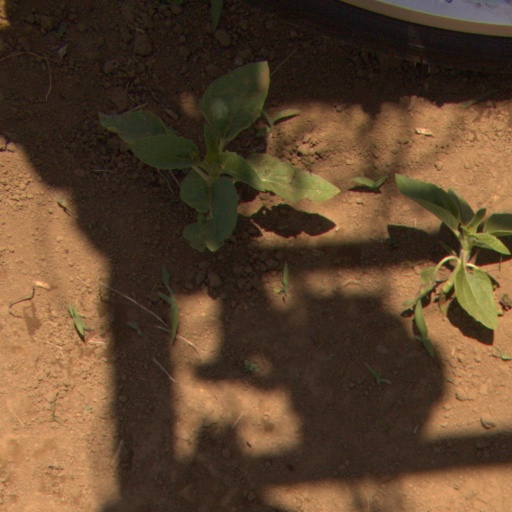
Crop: Jerusalem artichoke